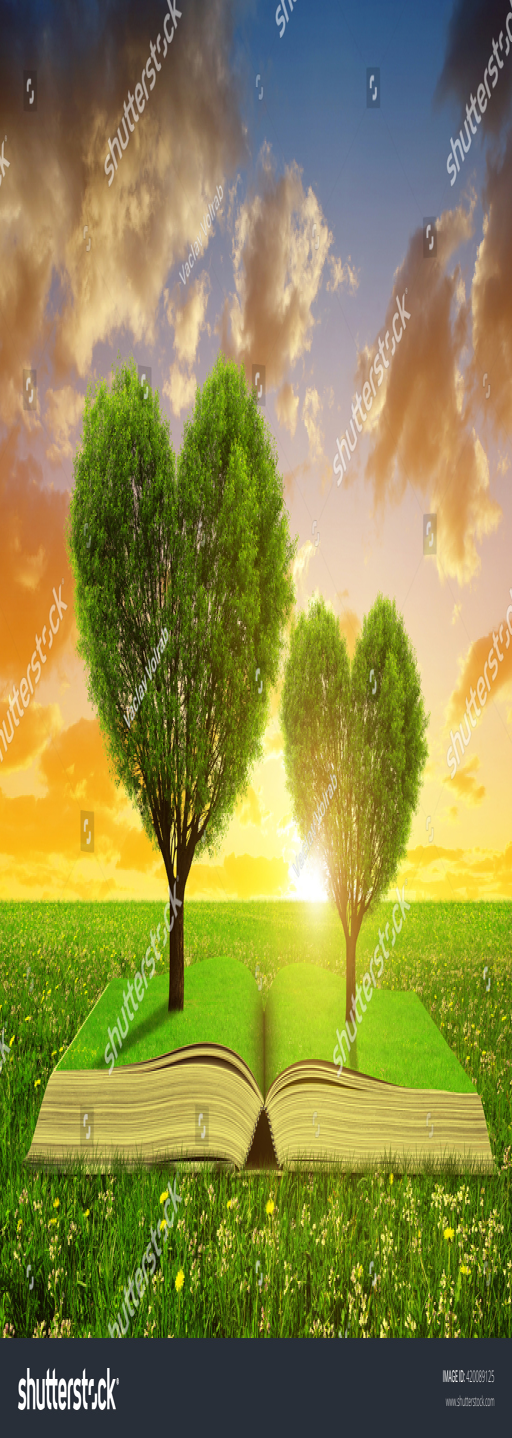
book with a trees in the shape of heart on meadow at sunset .